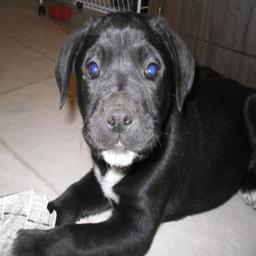
Animal: dogs